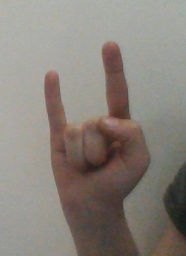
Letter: la